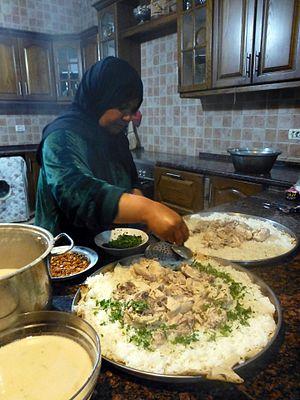
Préparation du mansaf dans la région de Pétra (Jordanie). Le plus souvent à base d'agneau, il est ici préparé avec du poulet.
Le mansaf est un plat arabe traditionnel à base d'agneau cuit dans une sauce de yaourt séché fermenté et servi avec du riz ou du boulgour.